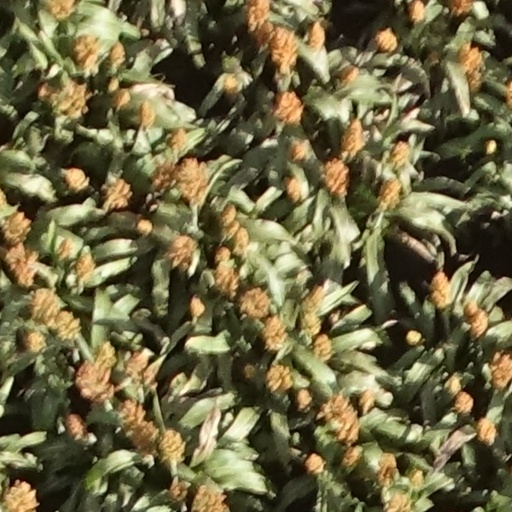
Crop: sorghum